Croatian Latin literature

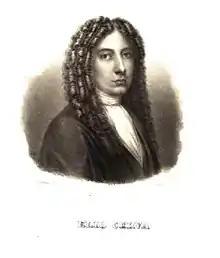
Portrait of Ilija Crijević

In Dubrovnik the oldest Latin poet was Ilija Crijević (Elias Crijević, Aelius Lampridius Cervinus, 1463–1520), who wrote elegies, epistles, and an unfinished poem about Epidaurum ("De Epidauro"). His best-known work was a cycle of love poetry dedicated to the Flavian Dynasty. While these poems demonstrated Crijević's classical influences, they also emphasized sensibility. He had a talent for describing natural beauty, and his poetry features descriptions of Lopud, Dubrovnik and Rijeka.